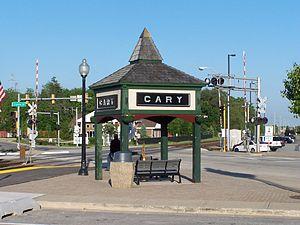
Cary est un village du comté de McHenry dans l'Illinois, aux États-Unis. Situé au sud-est du comté, il est incorporé le 17 juillet 1894.